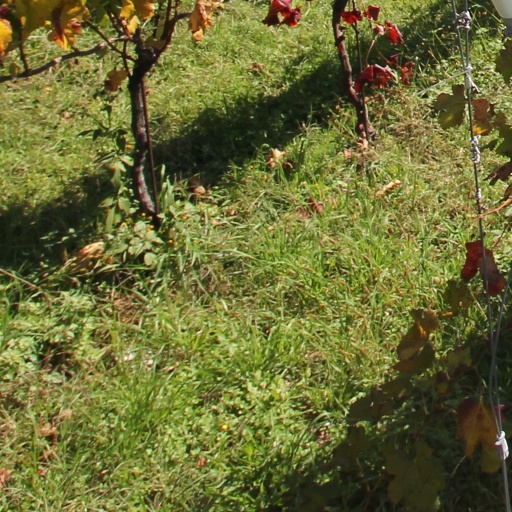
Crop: grape